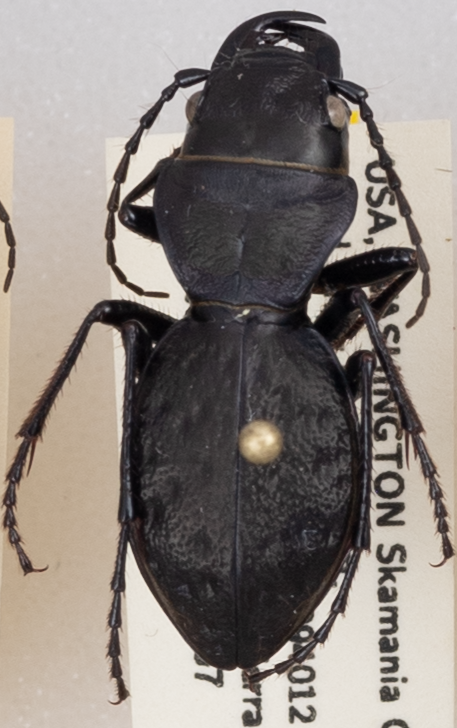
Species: Omus dejeanii
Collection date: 2019-05-07
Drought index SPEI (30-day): -0.734
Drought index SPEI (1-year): -2.09
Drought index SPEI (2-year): -1.45